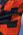
Number: 3